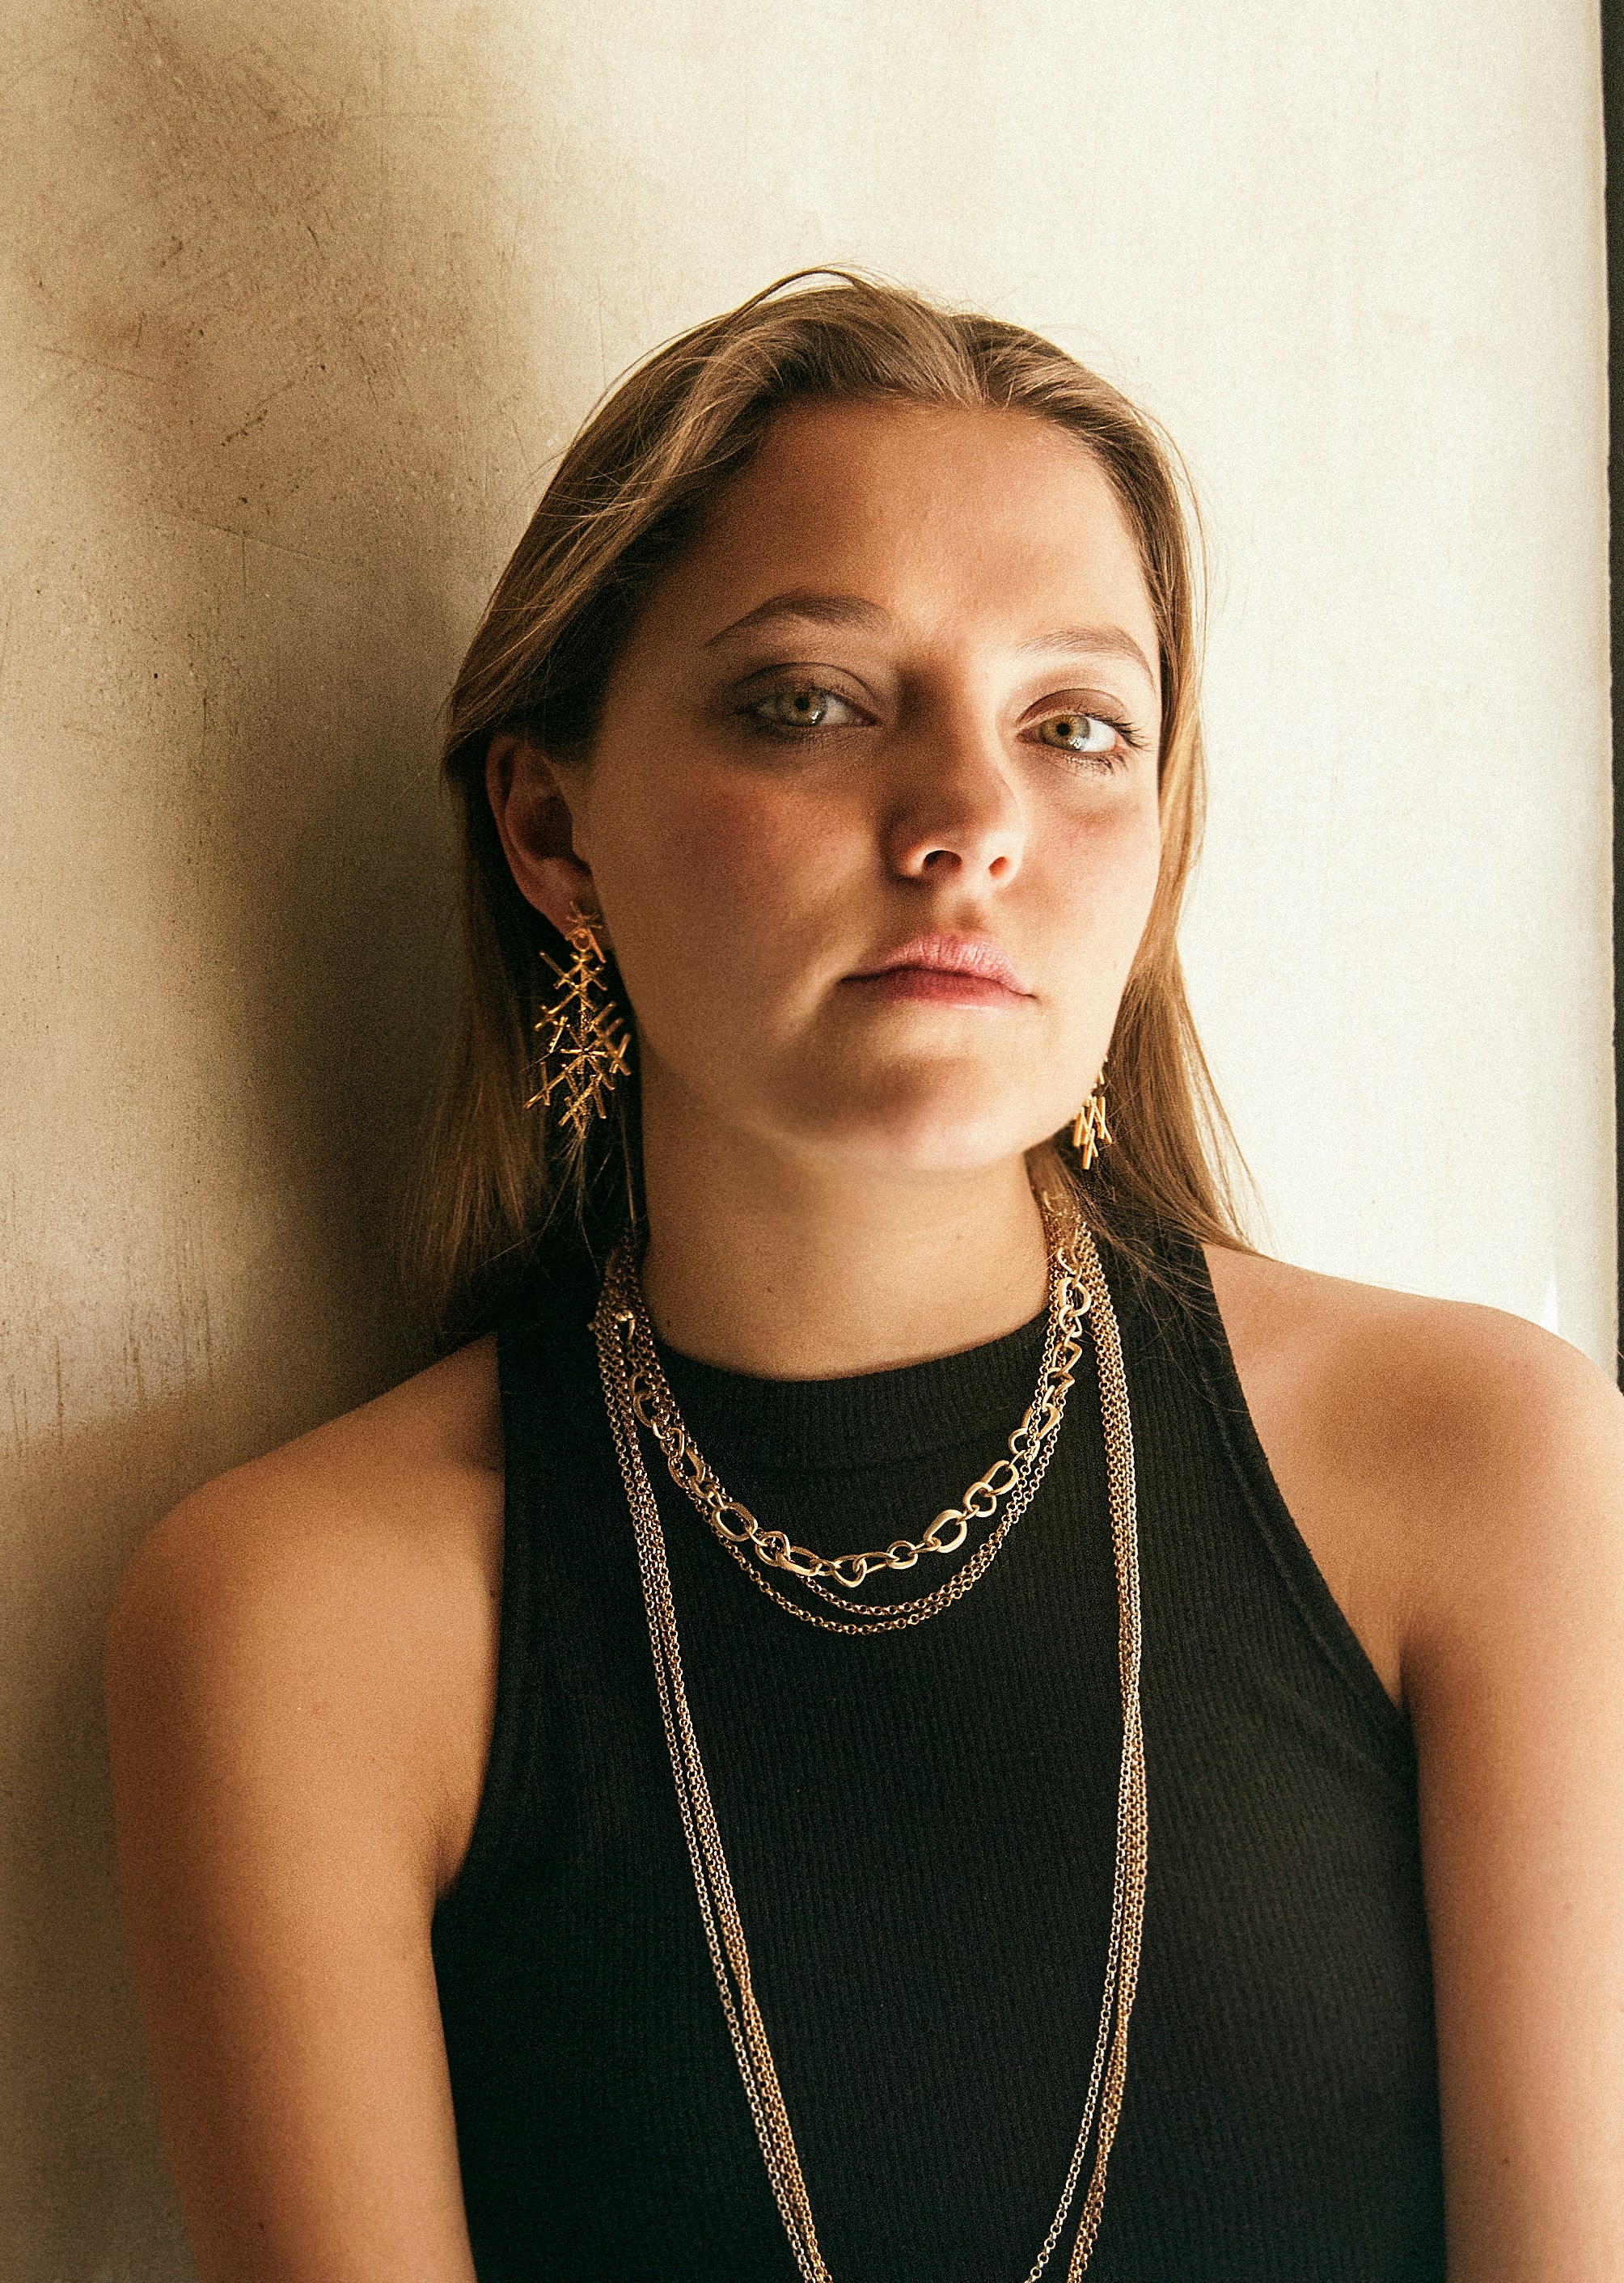
Gender: women